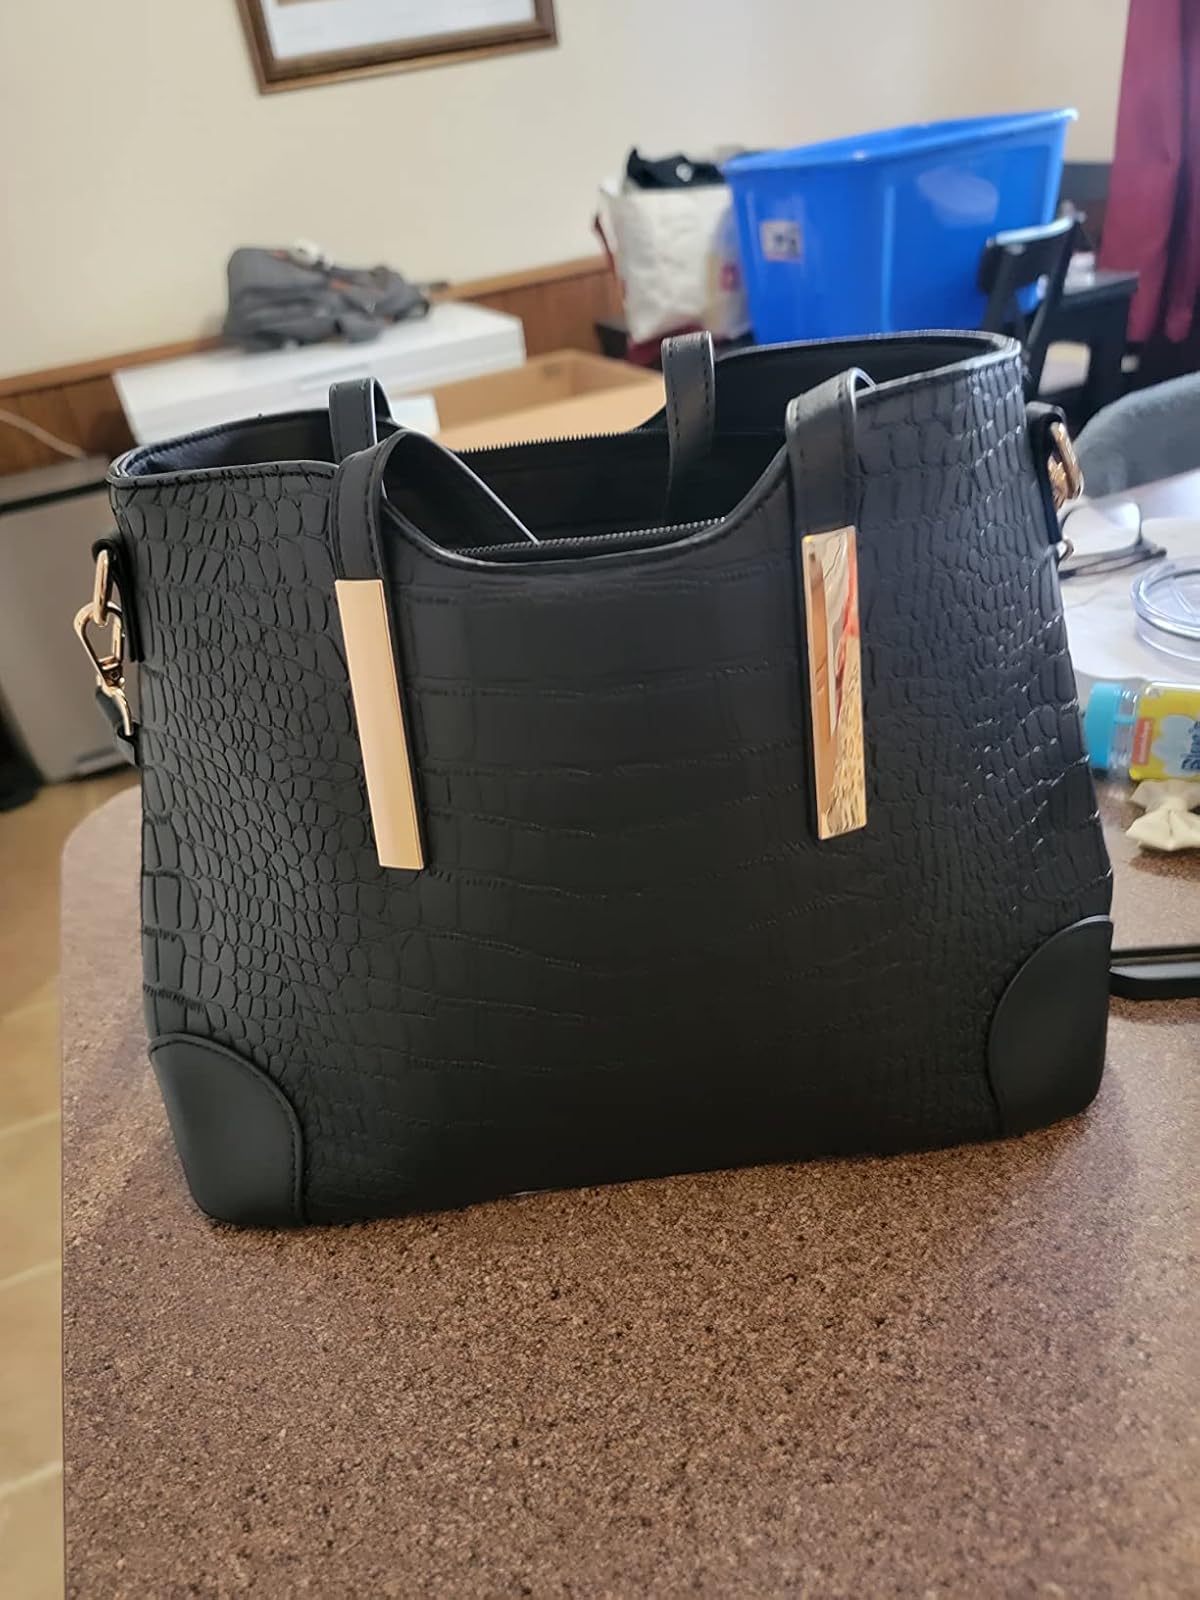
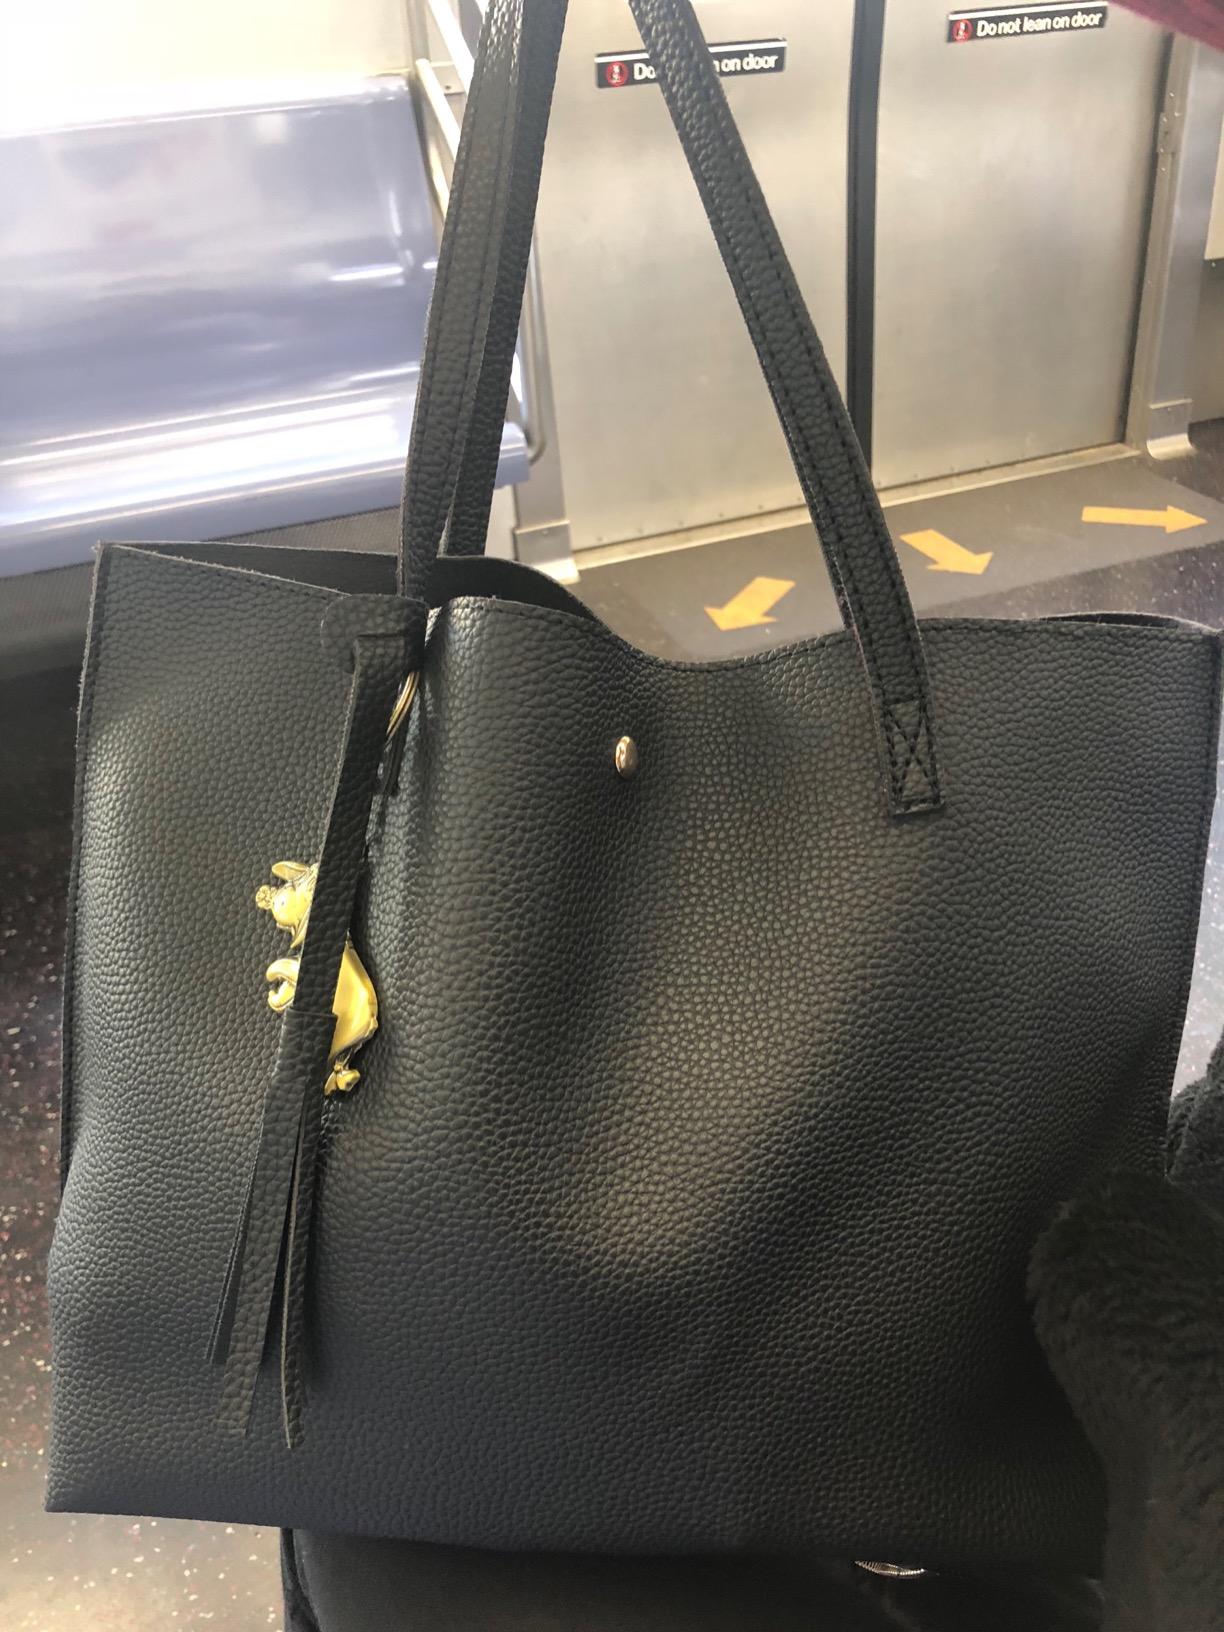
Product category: accessories_handbag
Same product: no